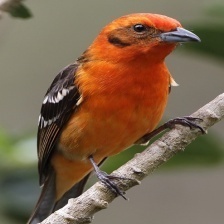
Species: FLAME TANAGER
Scientific name: PIRANGA BIDENTATA